List of the most common U.S. county names

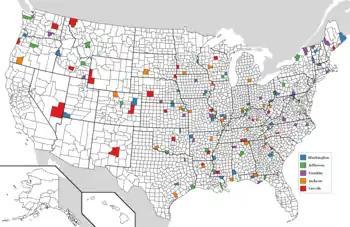
Location of counties with the five most popular names

This is a list of U.S. county names that are used in two or more states. Ranked are the 428 most common county names, which are shared by counties in two or more states each, accounting for 1,730 of the 3,140 counties and county-equivalents in the United States.